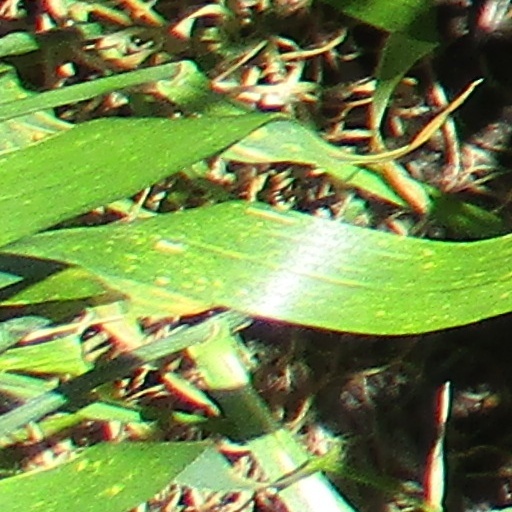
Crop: wheat